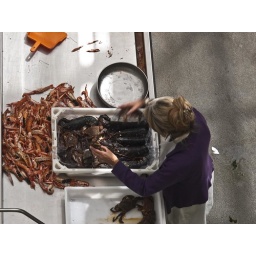
in a fish market in Pontevedra, Galicia.